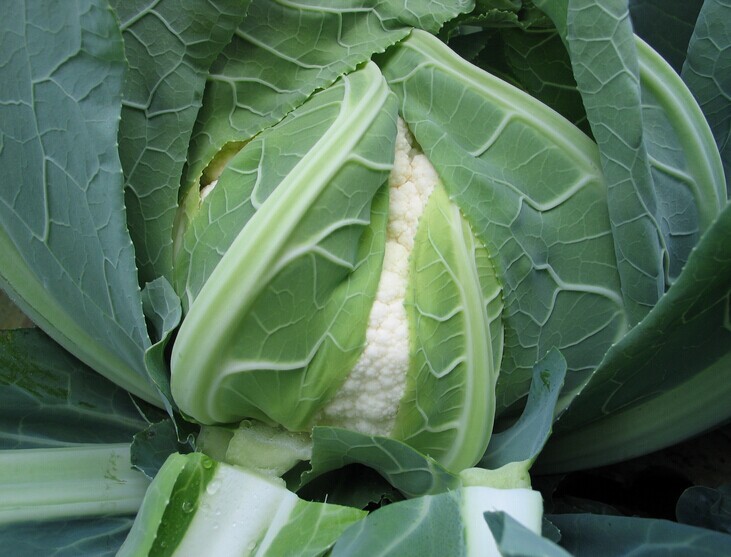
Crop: unknown
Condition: cauliflower